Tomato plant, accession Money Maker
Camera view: horizontal (90 deg, fisheye); turntable rotation: 210 degrees
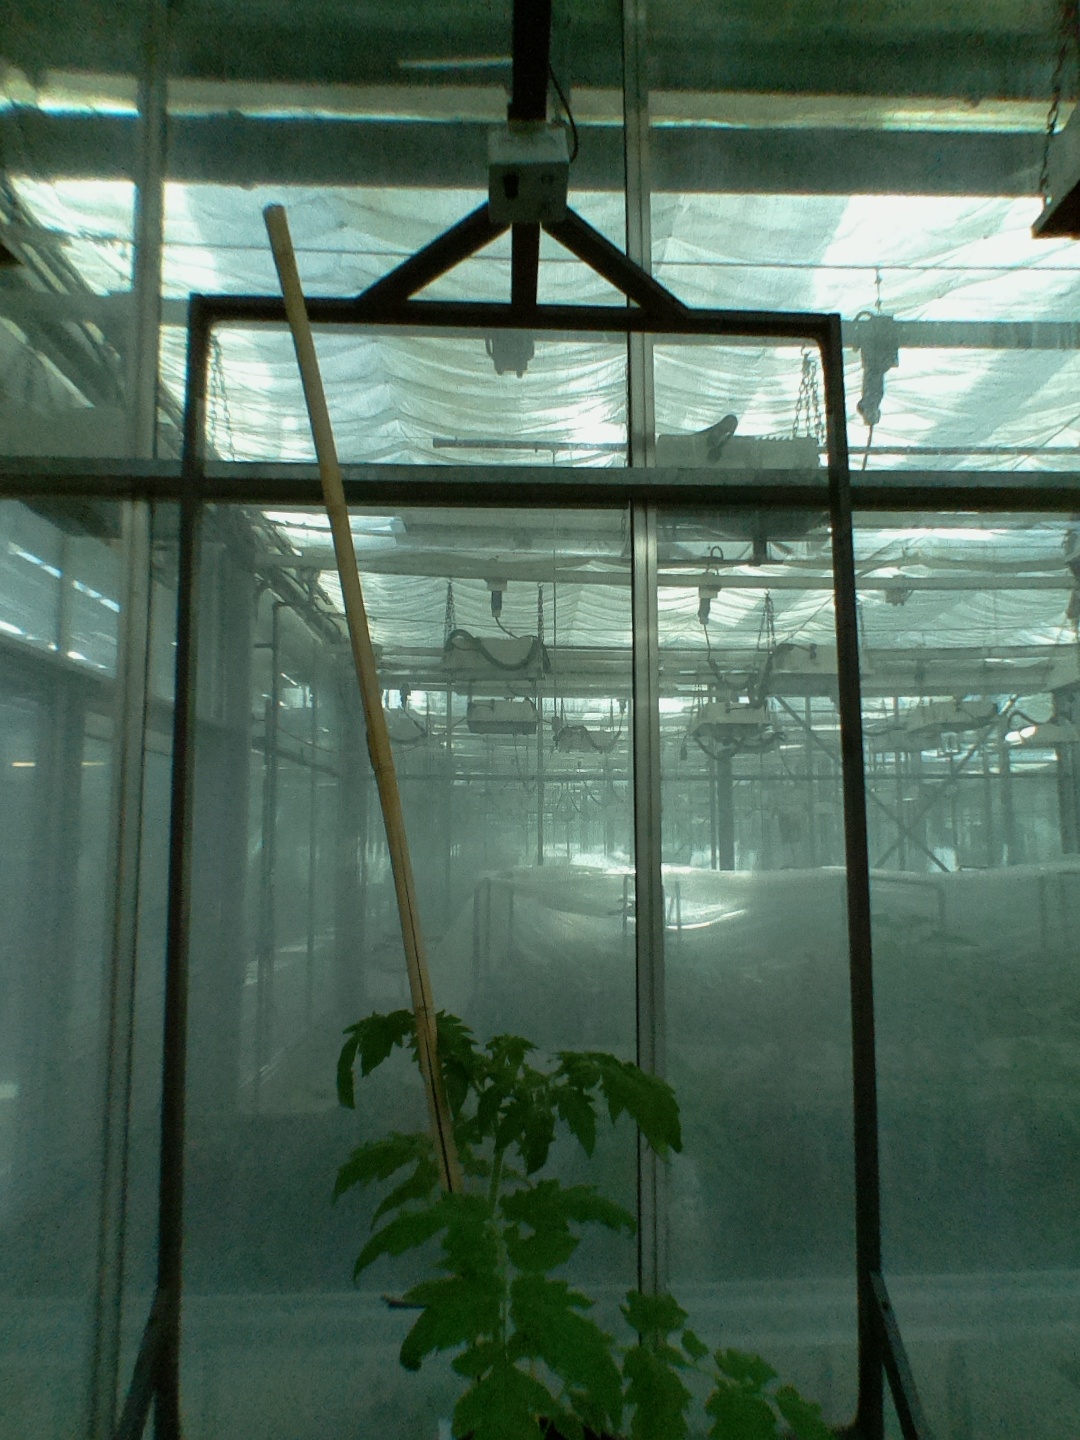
BBCH growth stage 14: 8 of true leaves visible